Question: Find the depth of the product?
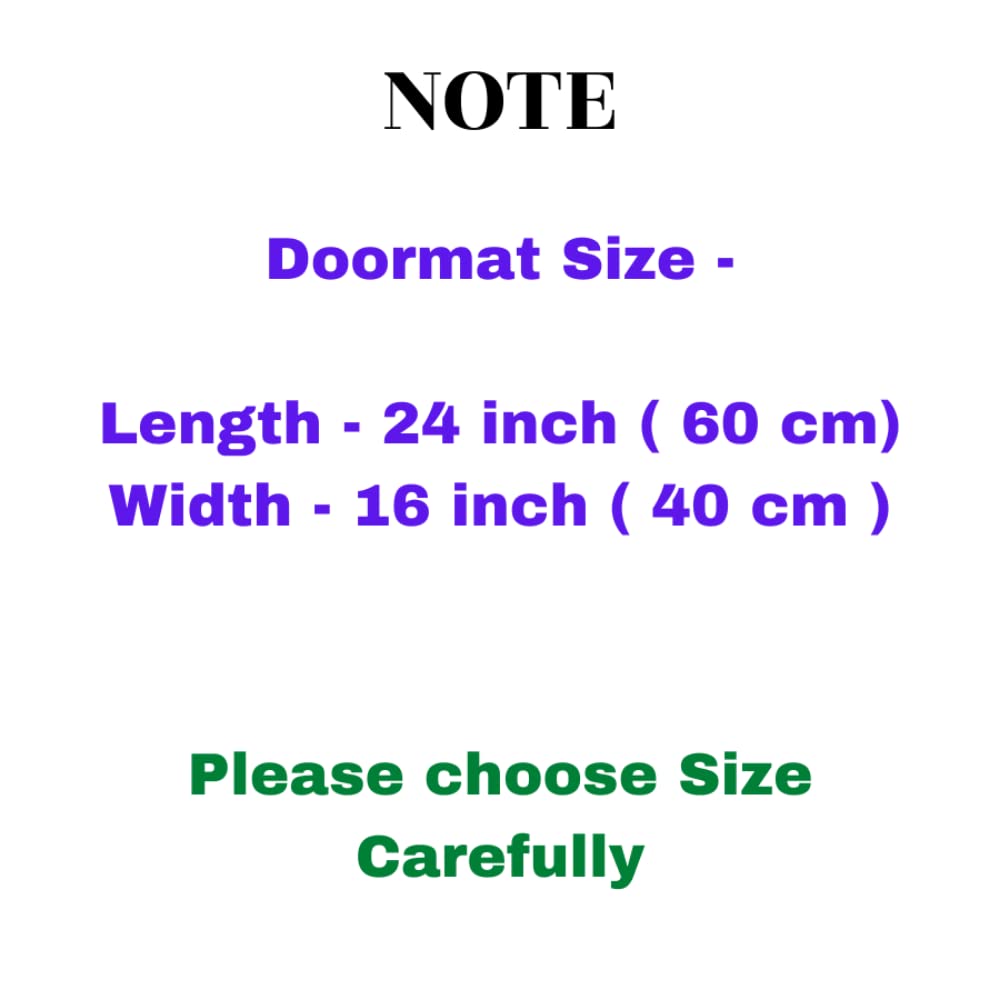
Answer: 24.0 inch